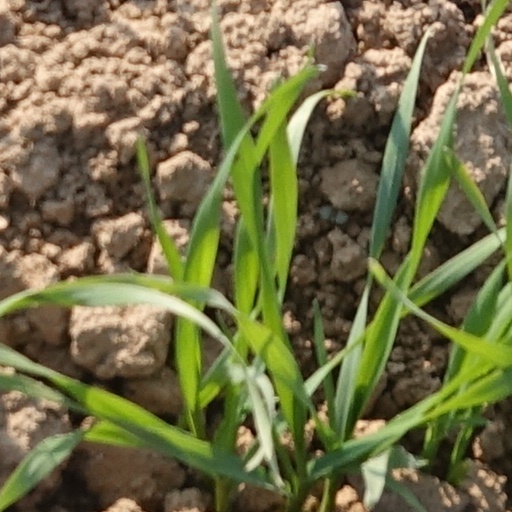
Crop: wheat